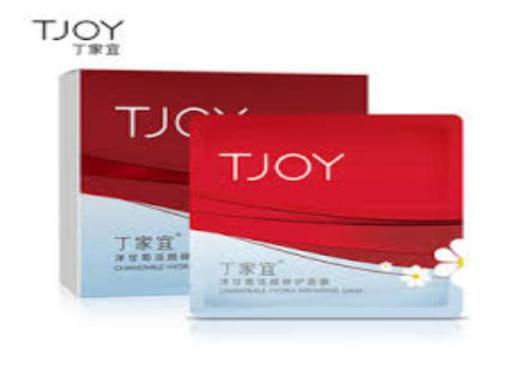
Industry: Necessities